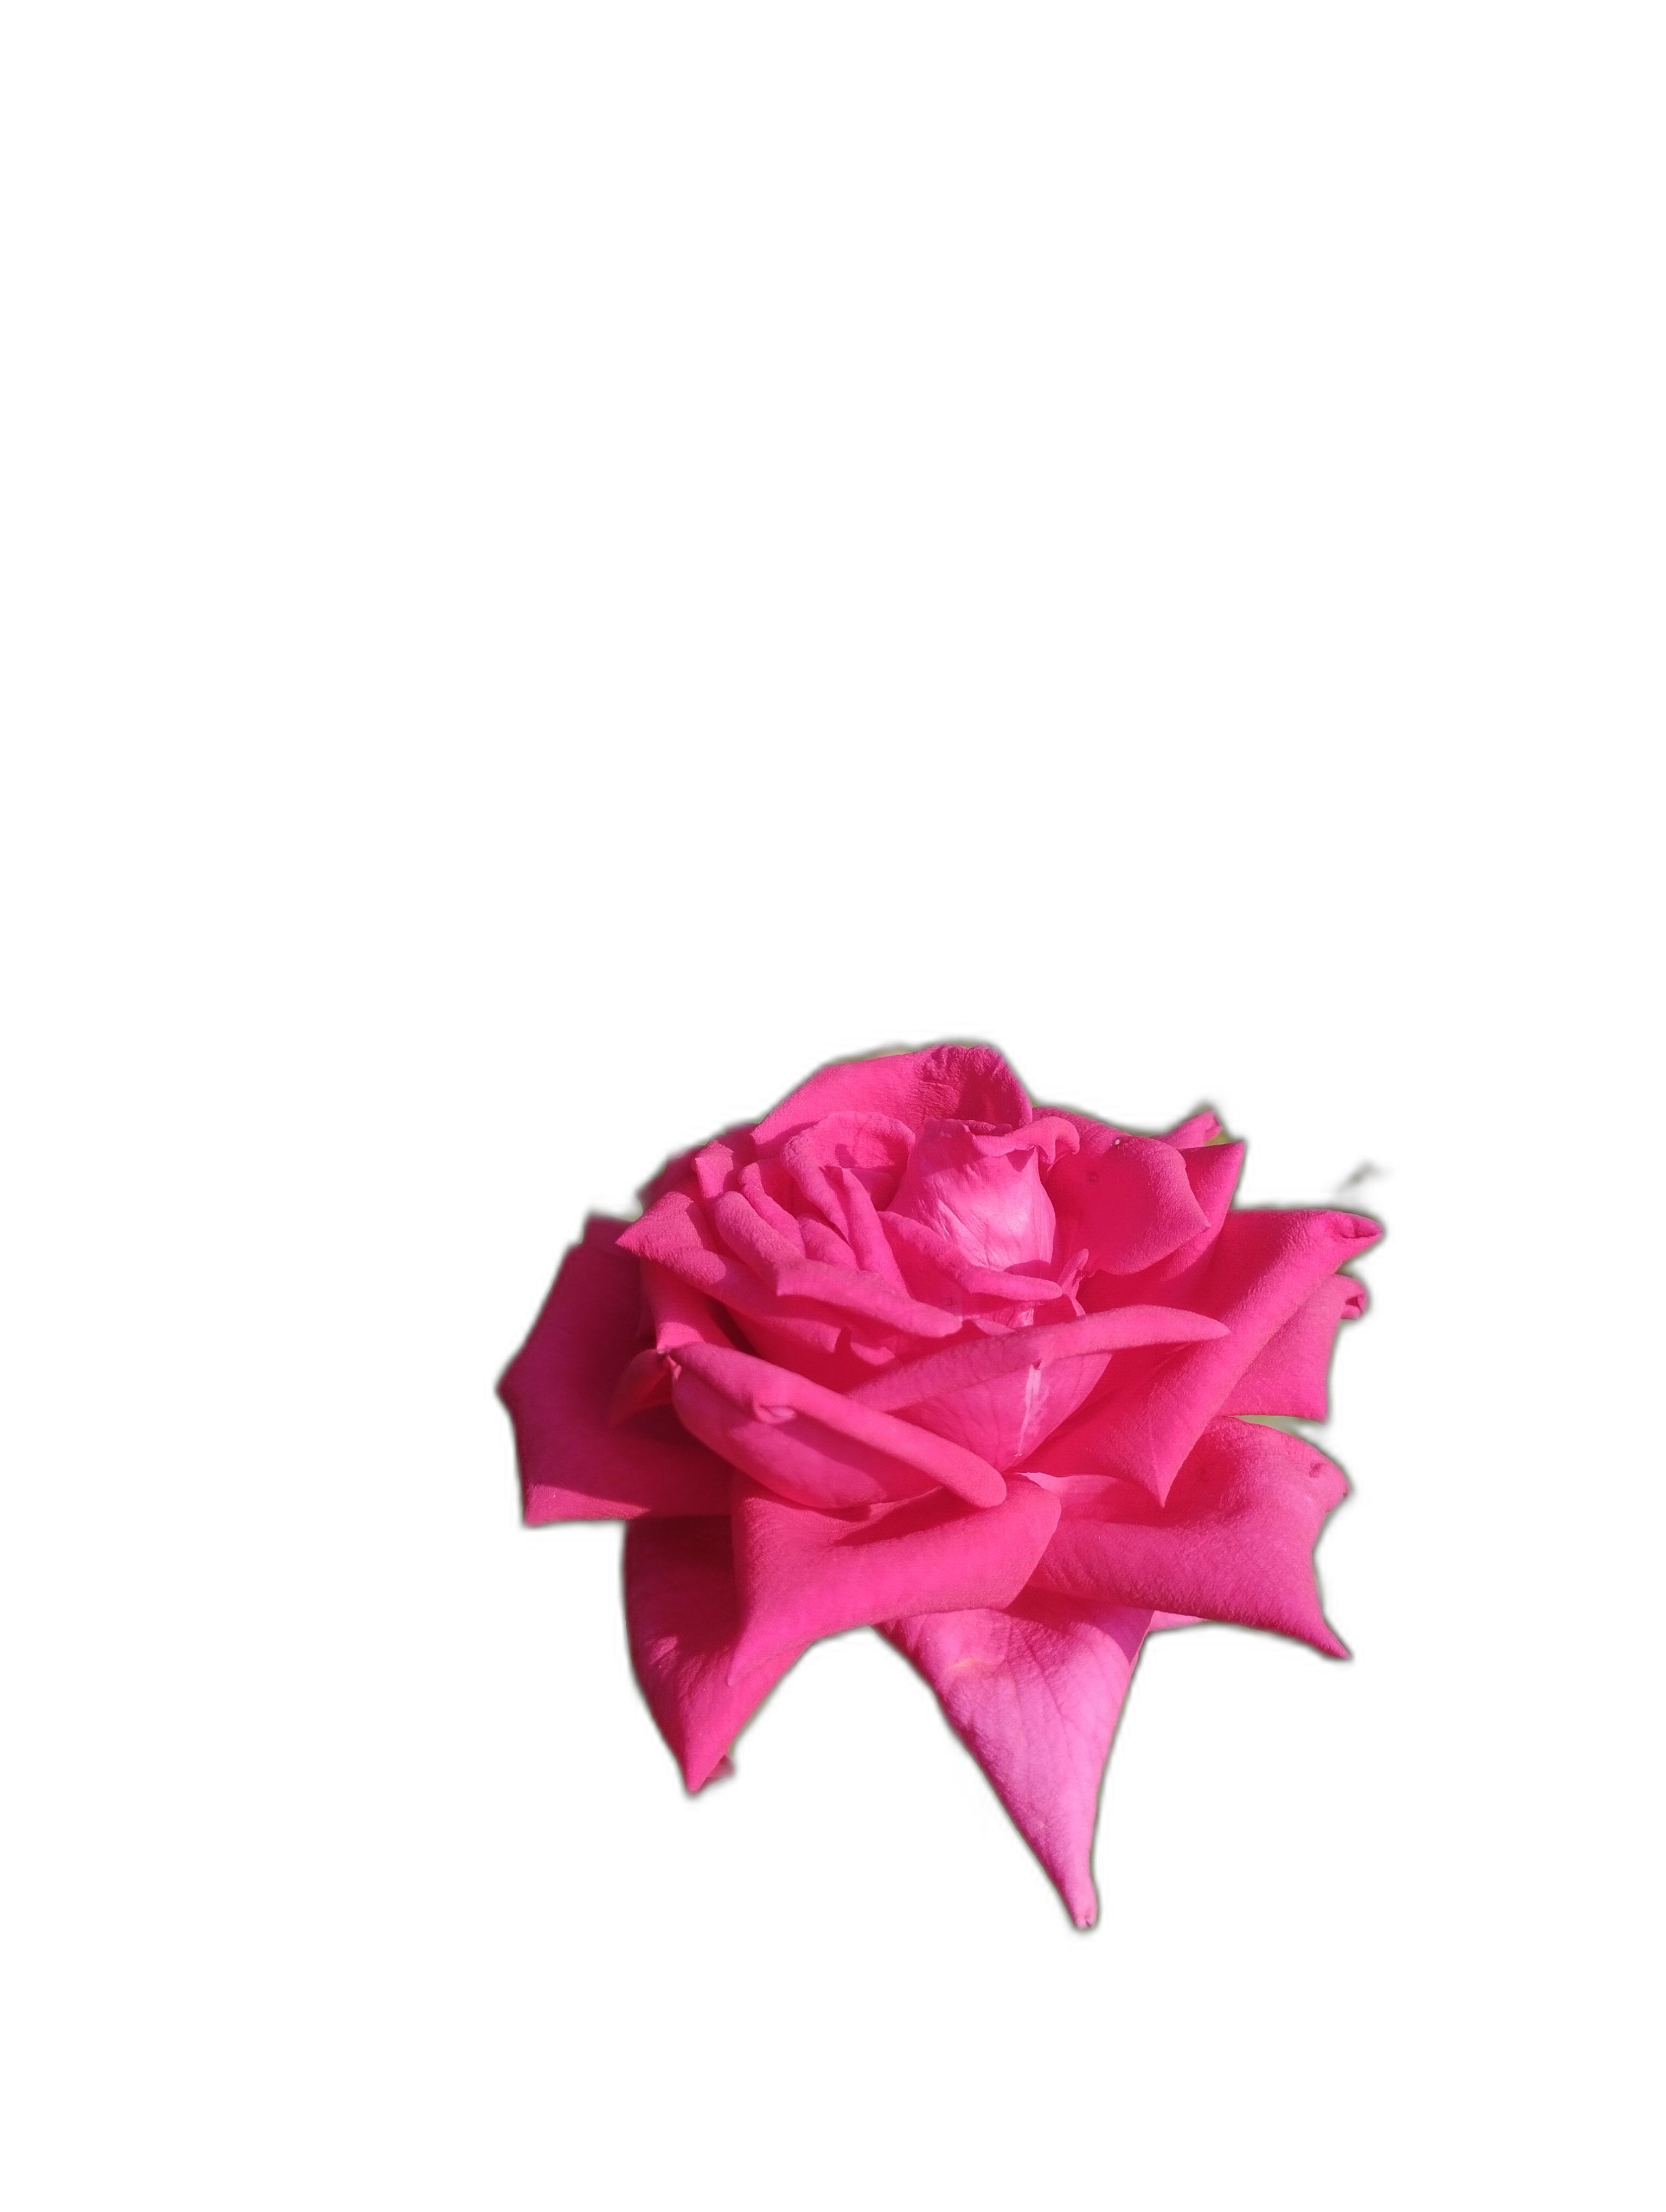
Label: Rose